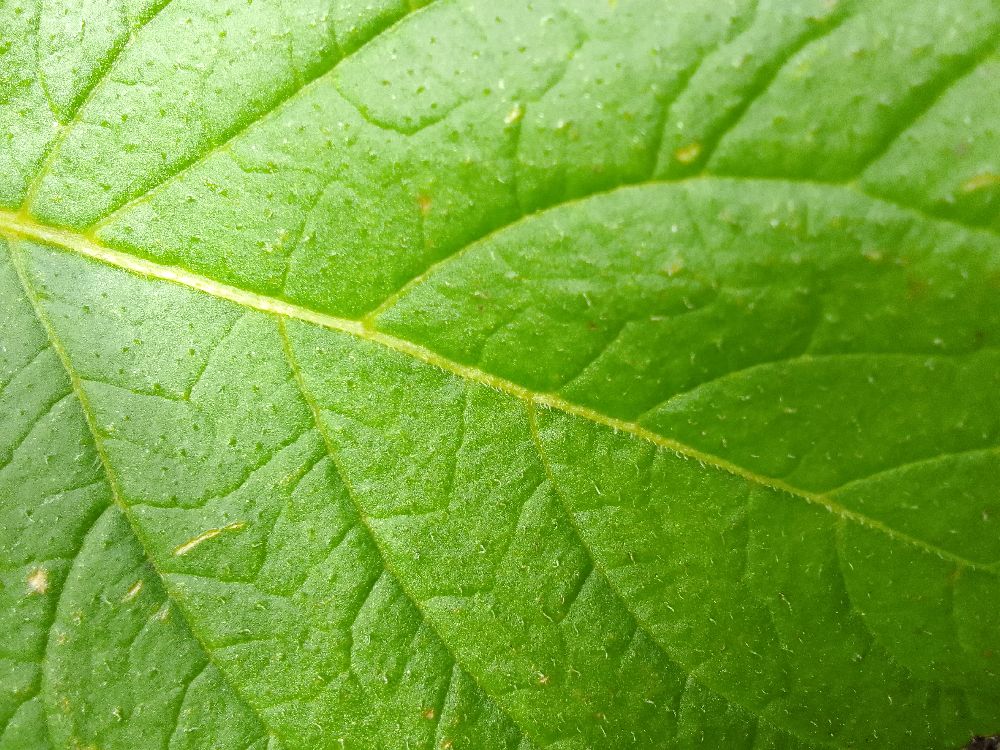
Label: Healthy